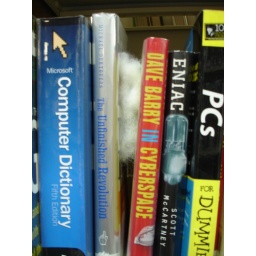
The dust bunnies are breeding in the computer books